Charan's PU College, Ulsoor, Bengaluru

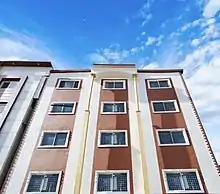
Charan's Institutions Building

Charan's Pre-University Course (PU) and Degree college is a co-educational college and part of the Charan's Group of Institutions (Happy Hours Nursery School and Charan's Public School, Ulsoor, Bangalore). Charan's Pre-University (PU) college is offering courses in Sciences and Commerce. Charan's Degree College offers courses in BCom, BBA, BBA Aviation , BSc Fashion Design and BCA affiliated to Bengaluru City University